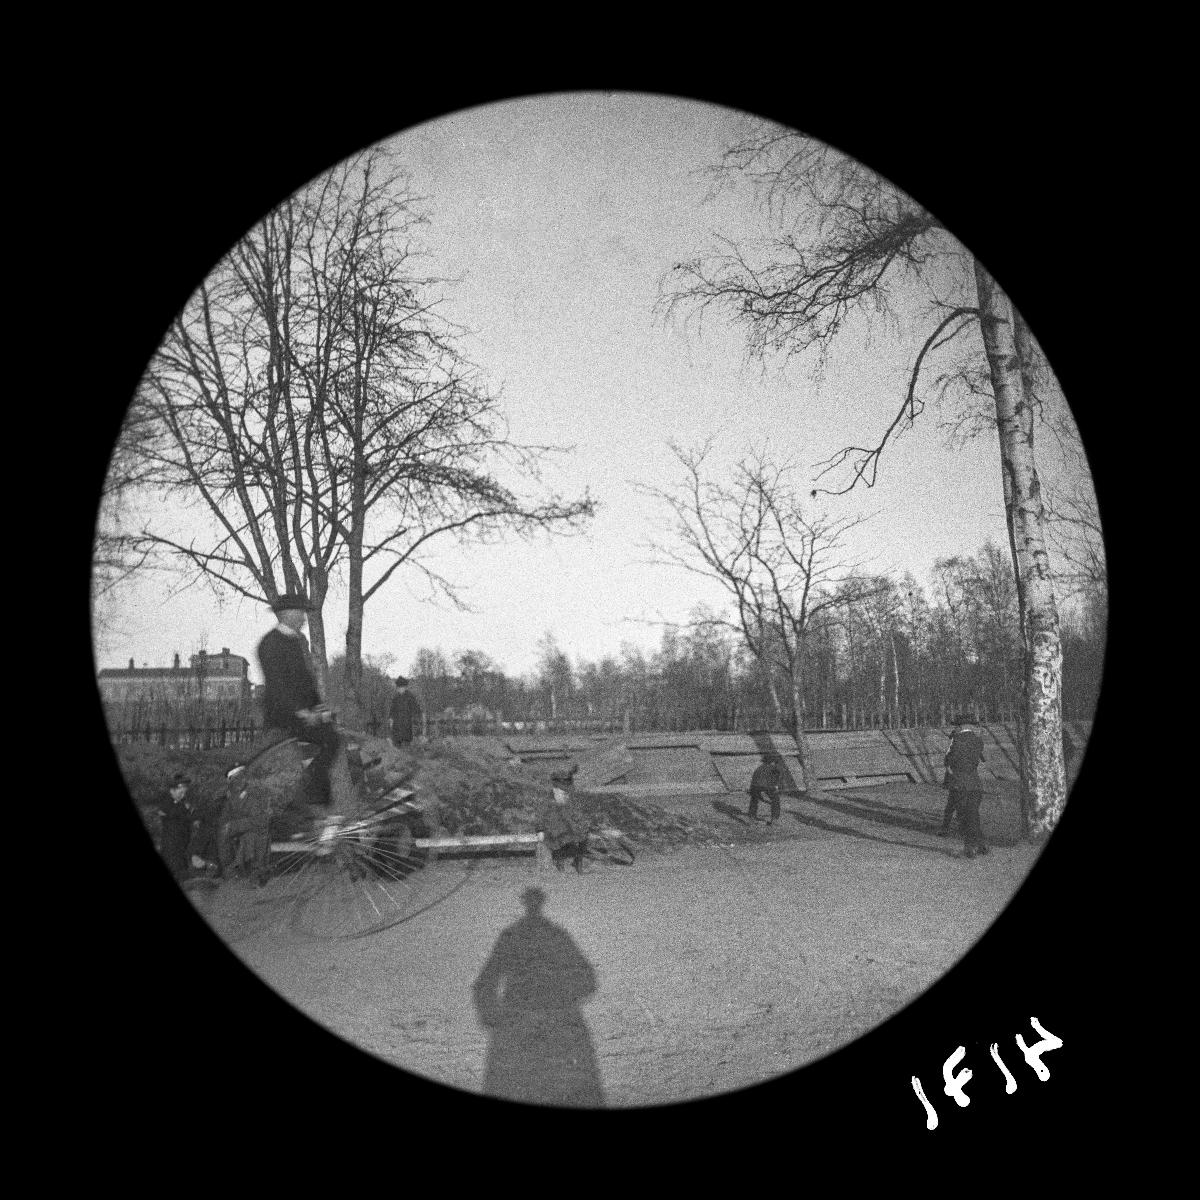
Polkupyöräilijä ja ulkoilijoita puistossa
sisällön kuvaus: Polkupyöräilijä ja ulkoilijoita puistossa. mustavalkoinen
Kuvaaja: Wasastjerna, Nils Jakob, valokuvaaja
Ajankohta: kuvausaika 1889 huhtikuu
Aiheet: viheralueet, puistot, ulkoilu, polkupyörät, pyöräily